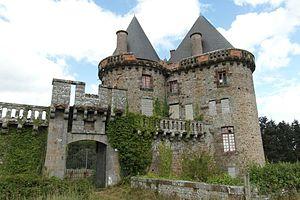
Château de Landal.
Cet article recense les bâtiments protégés au titre des monuments historiques d’Ille-et-Vilaine, en France.
Broualan est une commune française située dans le département d'Ille-et-Vilaine en région Bretagne, peuplée de 373 habitants.